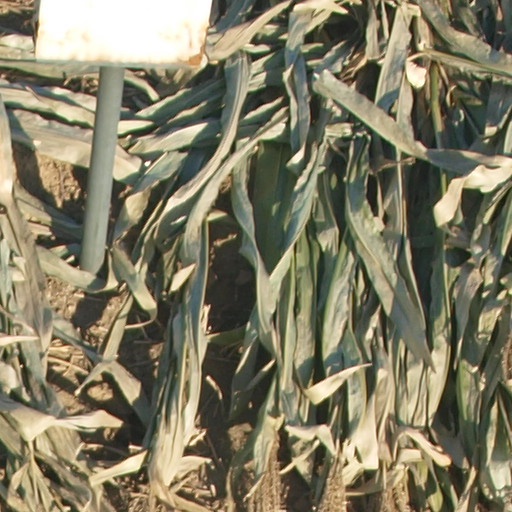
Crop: maize; corn